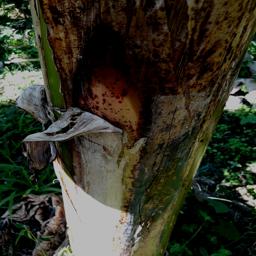
Label: PSEUDOSTEM WEEVIL